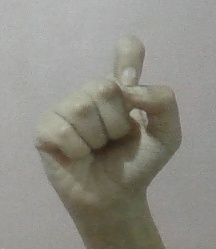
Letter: fa